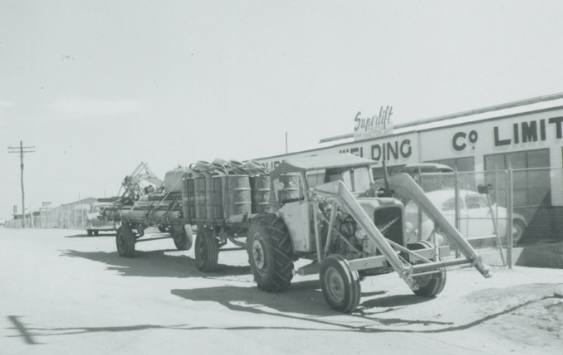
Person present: No